Miao Rebellion (1795–1806)

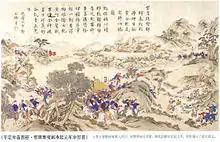
A scene of the campaign against the Miao people in 1795

The previous rebellion of 1736 had been met with harsh measures, with the effect of the second half of the 18th century being relatively calm, i.e. the numerous local incidents were not enough to challenge governmental authority. However, the officials were unnerved by heterodox sects spreading their teachings among both Han and Miao. In 1795 the tensions reached the point of explosion and the Miaos, led by Shi Liudeng and Shi Sanbao, rose again.